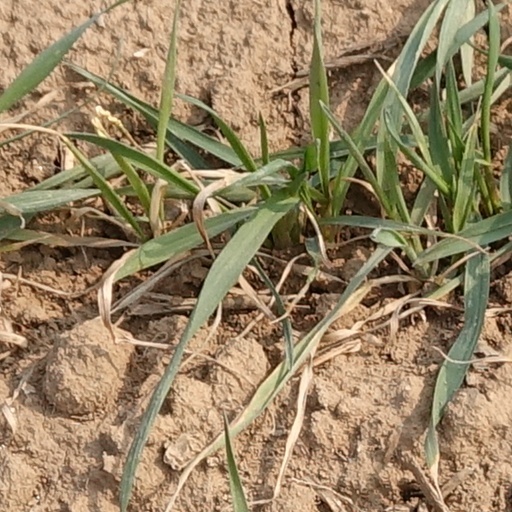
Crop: wheat